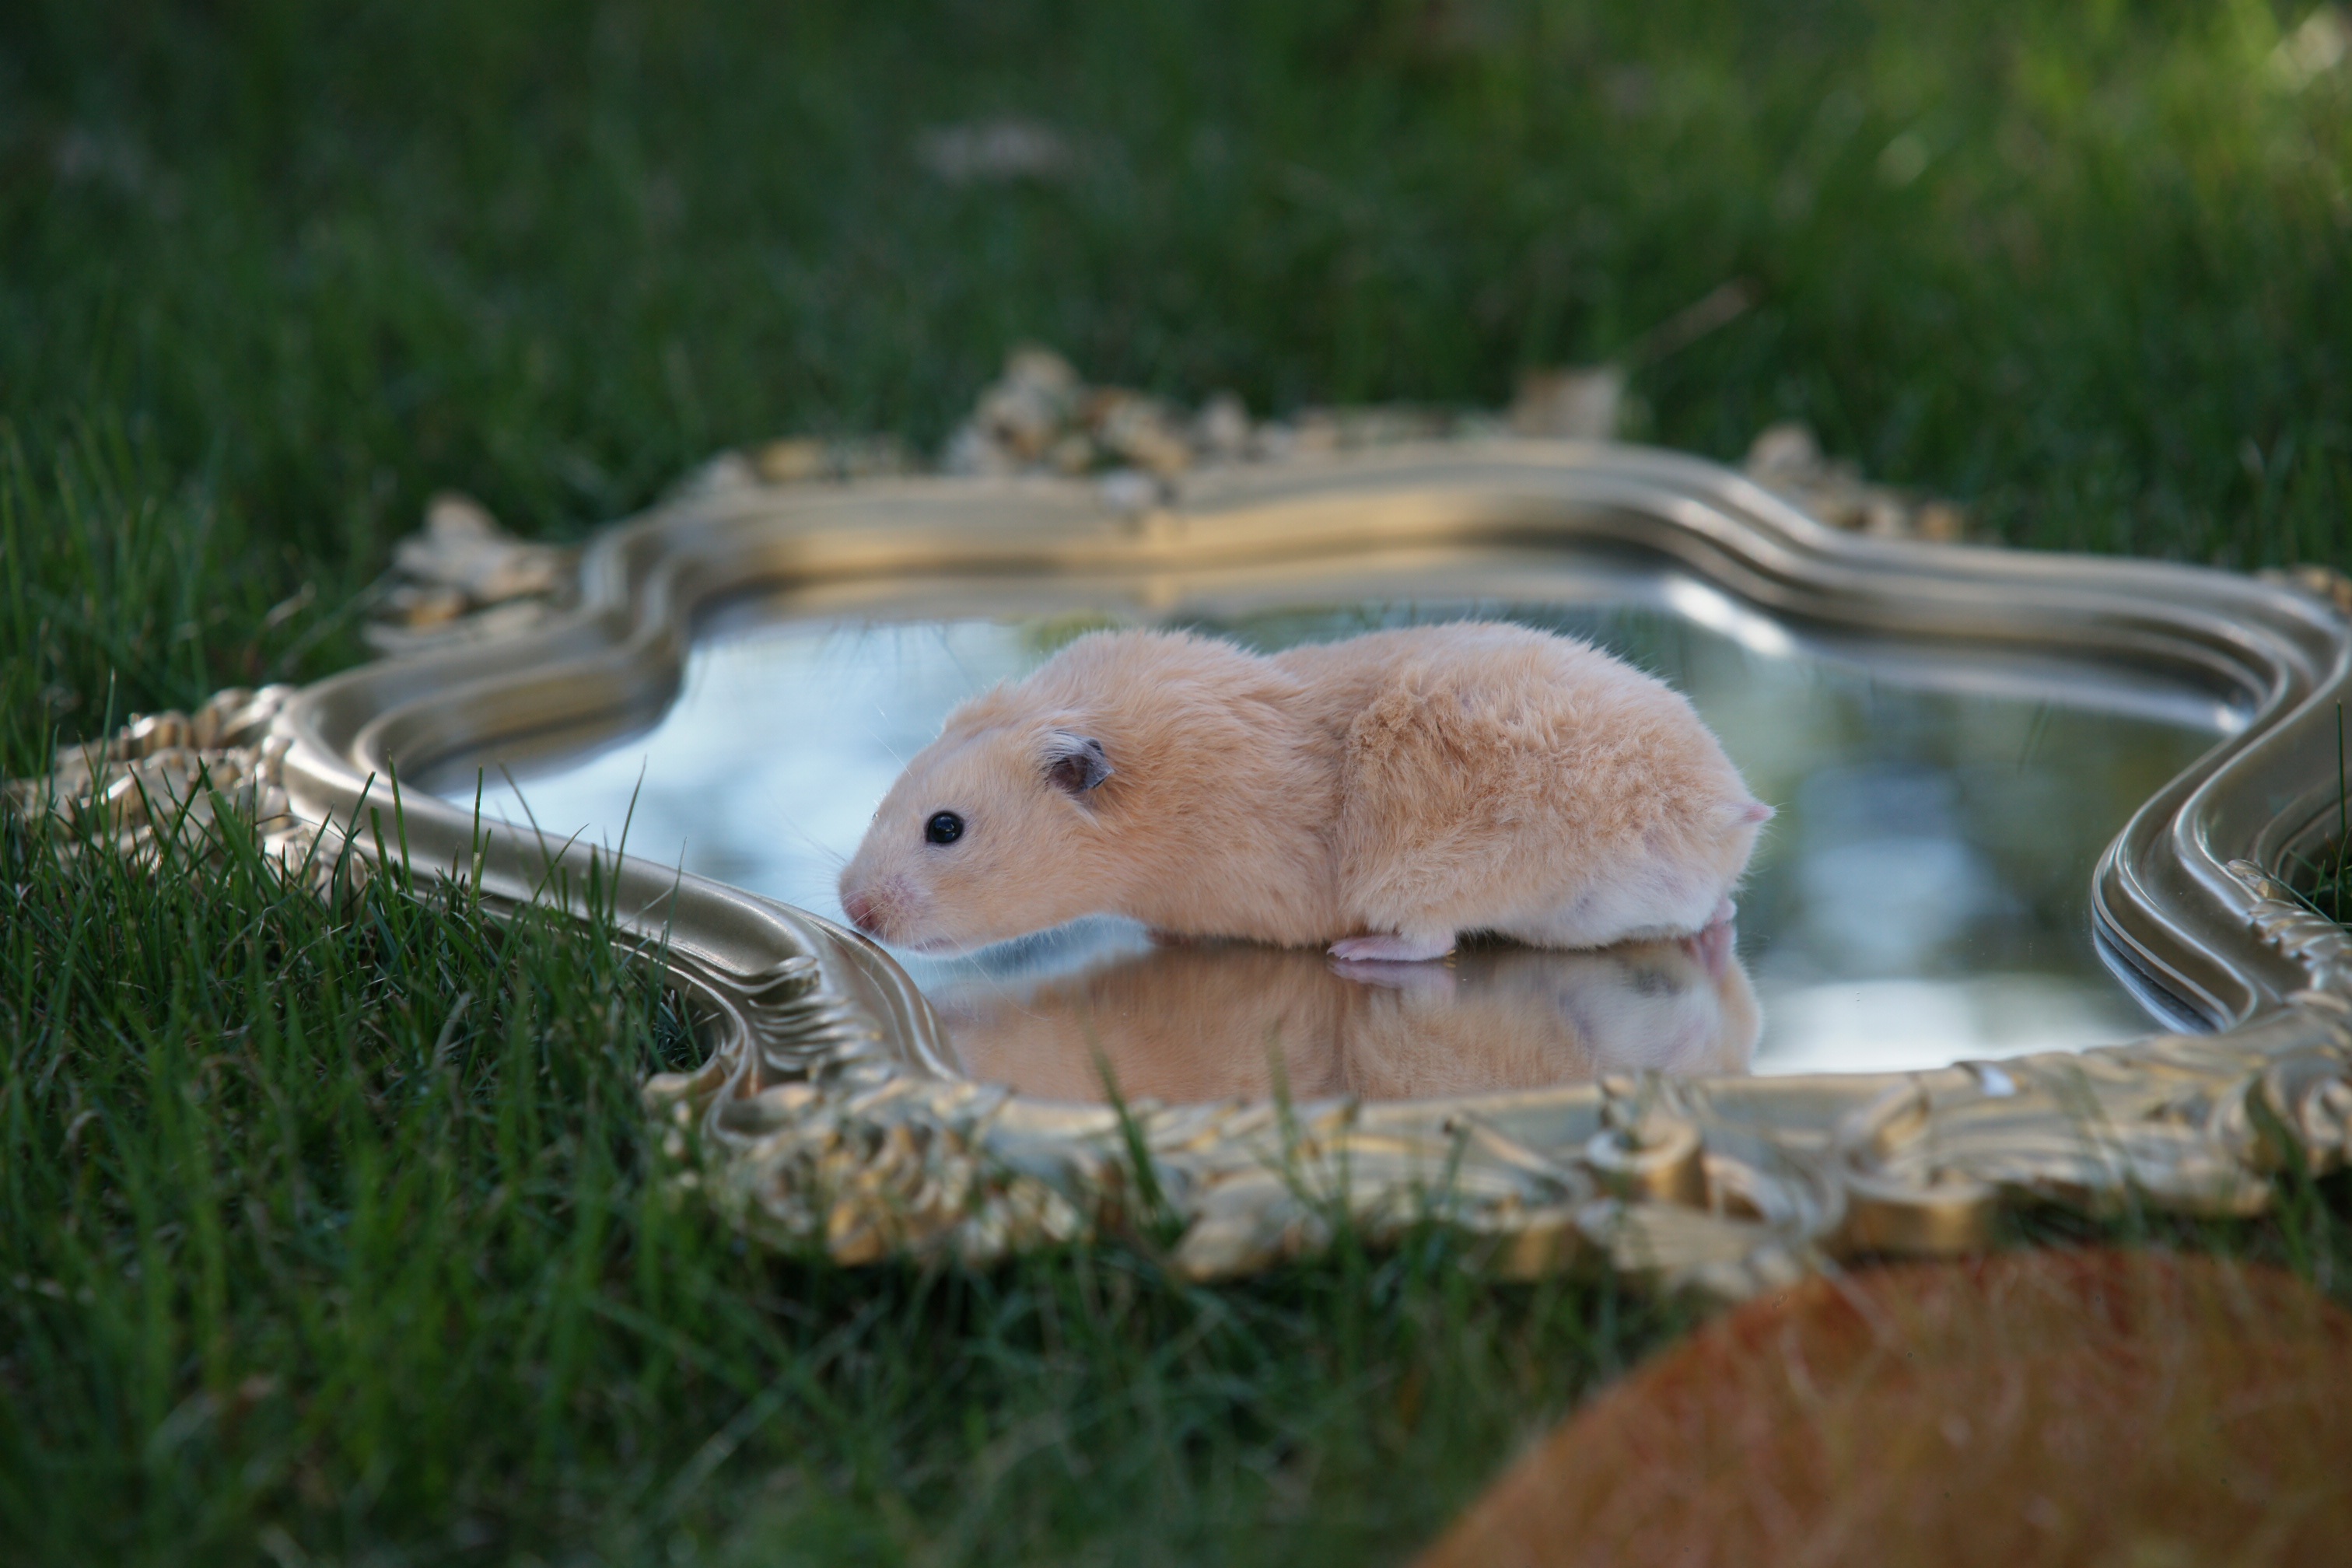
grass, wildlife, pet, mammal, hamster, rodent, fauna, gold, mirror, vertebrate, fantasy, gerbil, muroidea